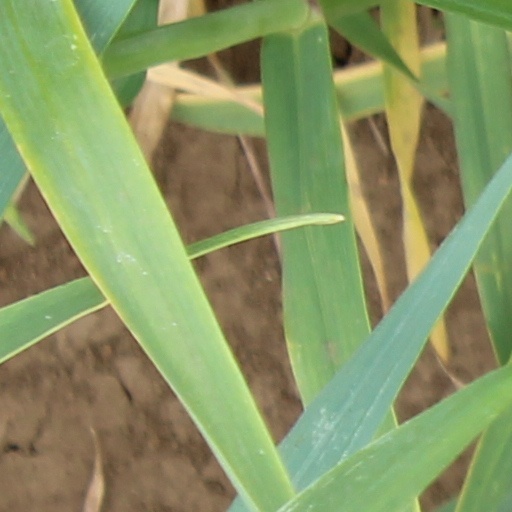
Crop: wheat